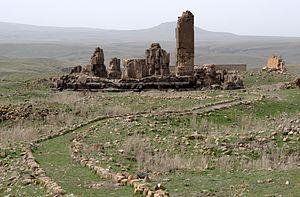
L'église Saint-Grégoire de Gagkashen est une ancienne église située dans les ruines de l'ancienne capitale arménienne d'Ani, en Turquie.
Ani est une cité médiévale arménienne située dans l'est de la Turquie, dans la province de Kars, à l'ouest de la frontière avec l'Arménie. Elle se trouve près de la ville d'Ocaklı et à côté de la rivière Akhourian, un affluent de l'Araxe, qui forme la frontière entre l'Arménie et la Turquie.